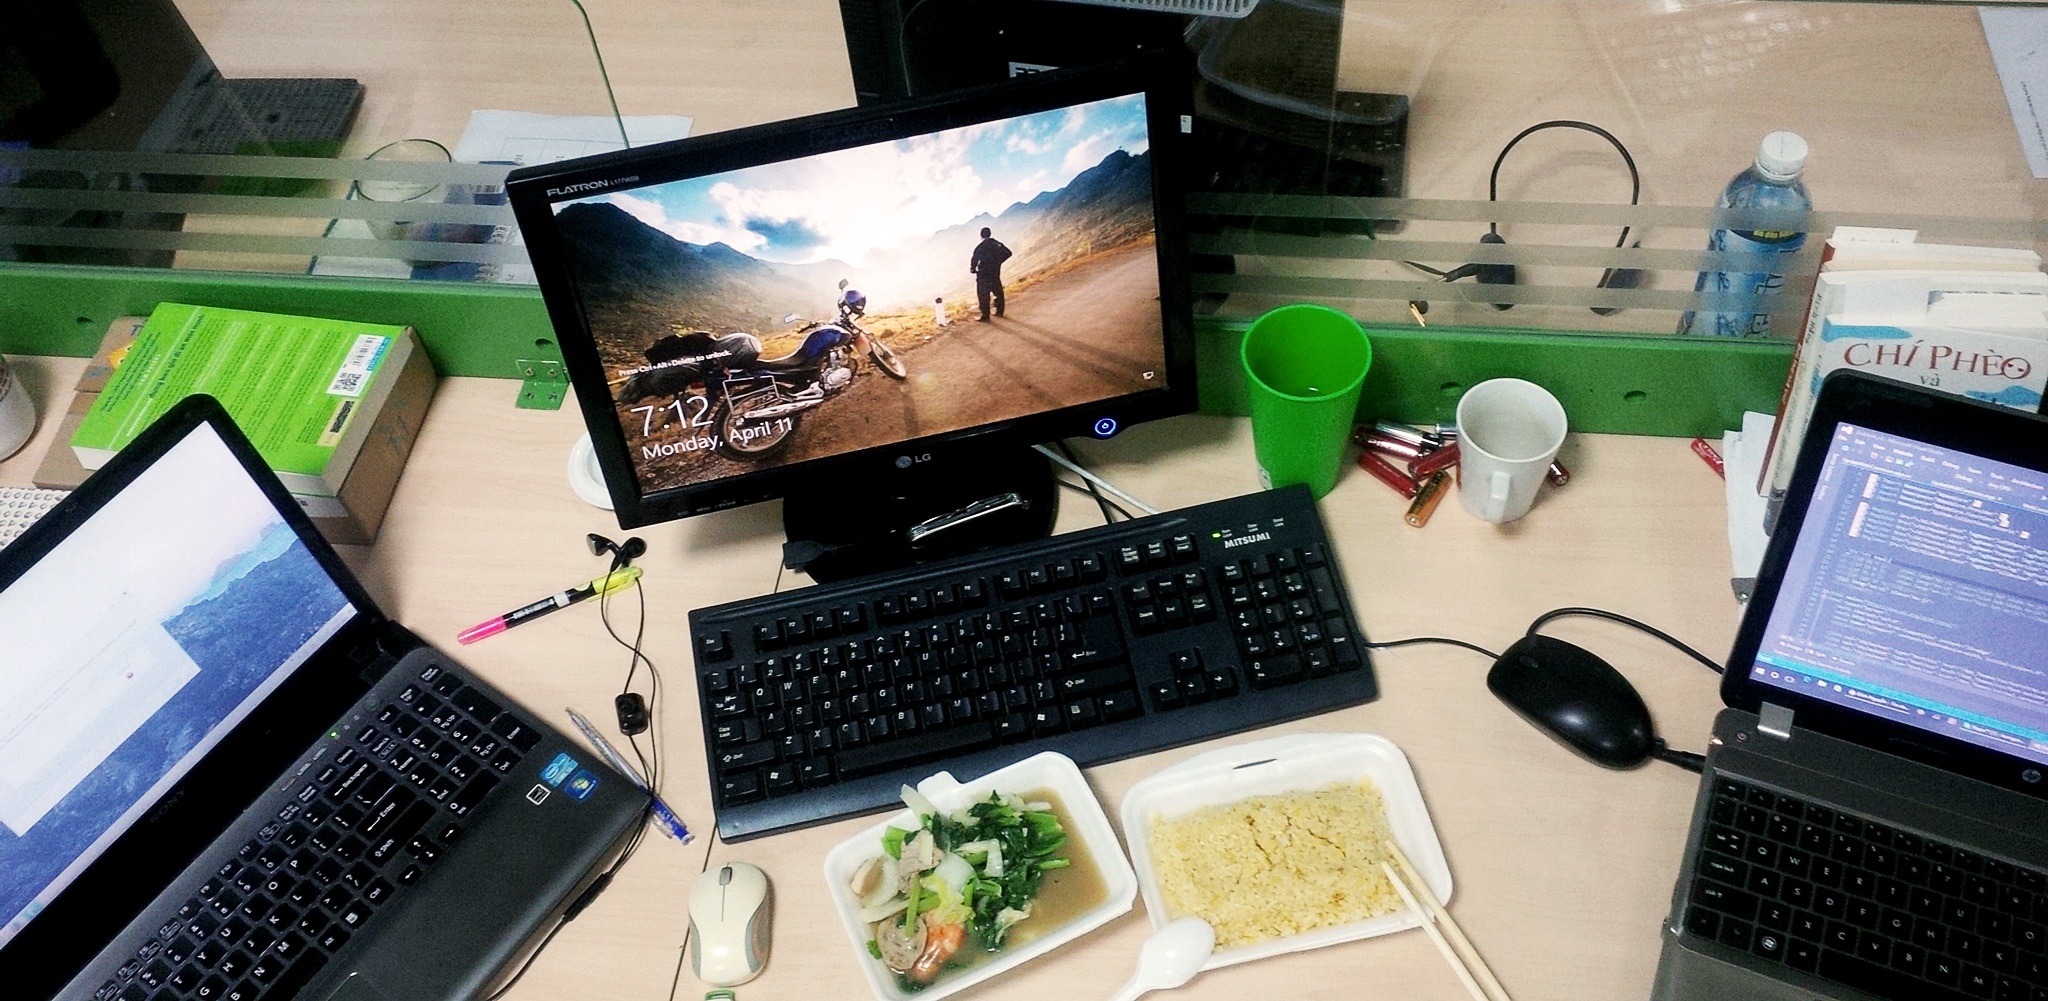
laptop, technology, gadget, design, editing, personal computer, computer hardware, personal computer hardware